Islamic State

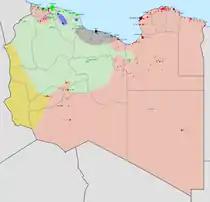
Military situation in Libya in early 2016:11px Ansar al-Sharia 11px IS

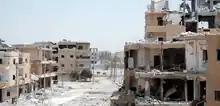
IS's capital Raqqa suffered extensive damage during the battle of Raqqa in June–October 2017

As a self-proclaimed worldwide caliphate, IS claims religious, political and military authority over all Muslims worldwide, and that "the legality of all emirates, groups, states, and organisations, becomes null by the expansion of the khilāfah's [caliphate's] authority and arrival of its troops to their areas".